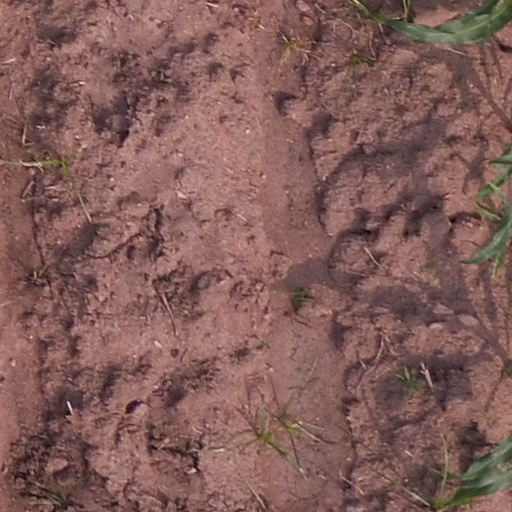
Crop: maize; corn